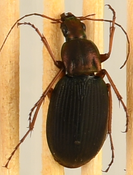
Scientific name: Chlaenius aestivus
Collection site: Smithsonian Environmental Research Center NEON (SERC), plot SERC_006